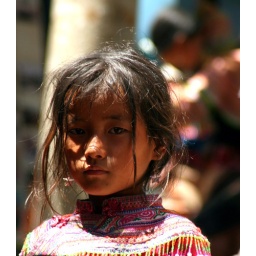
Flower H'mong girl at Bac Ha market near Sapa.